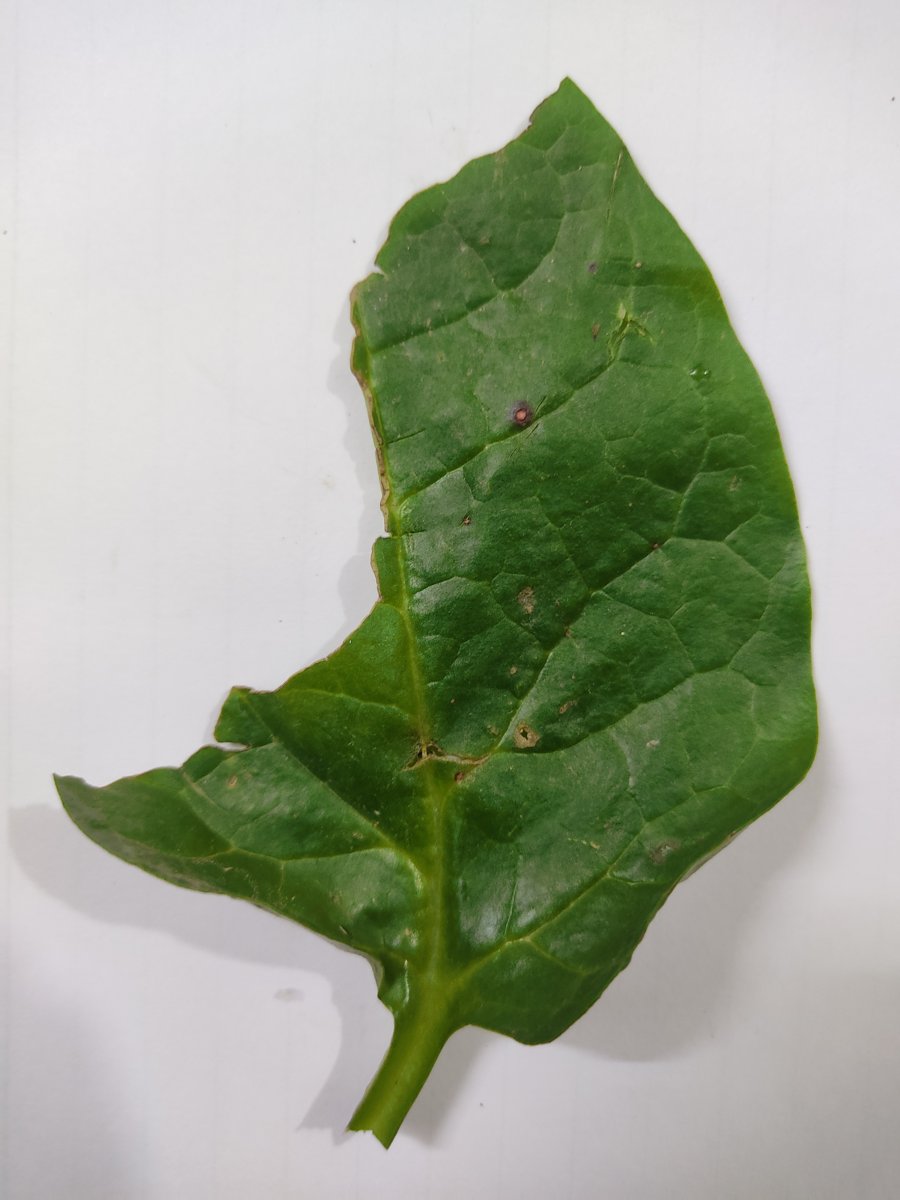
Label: Pest-Damage